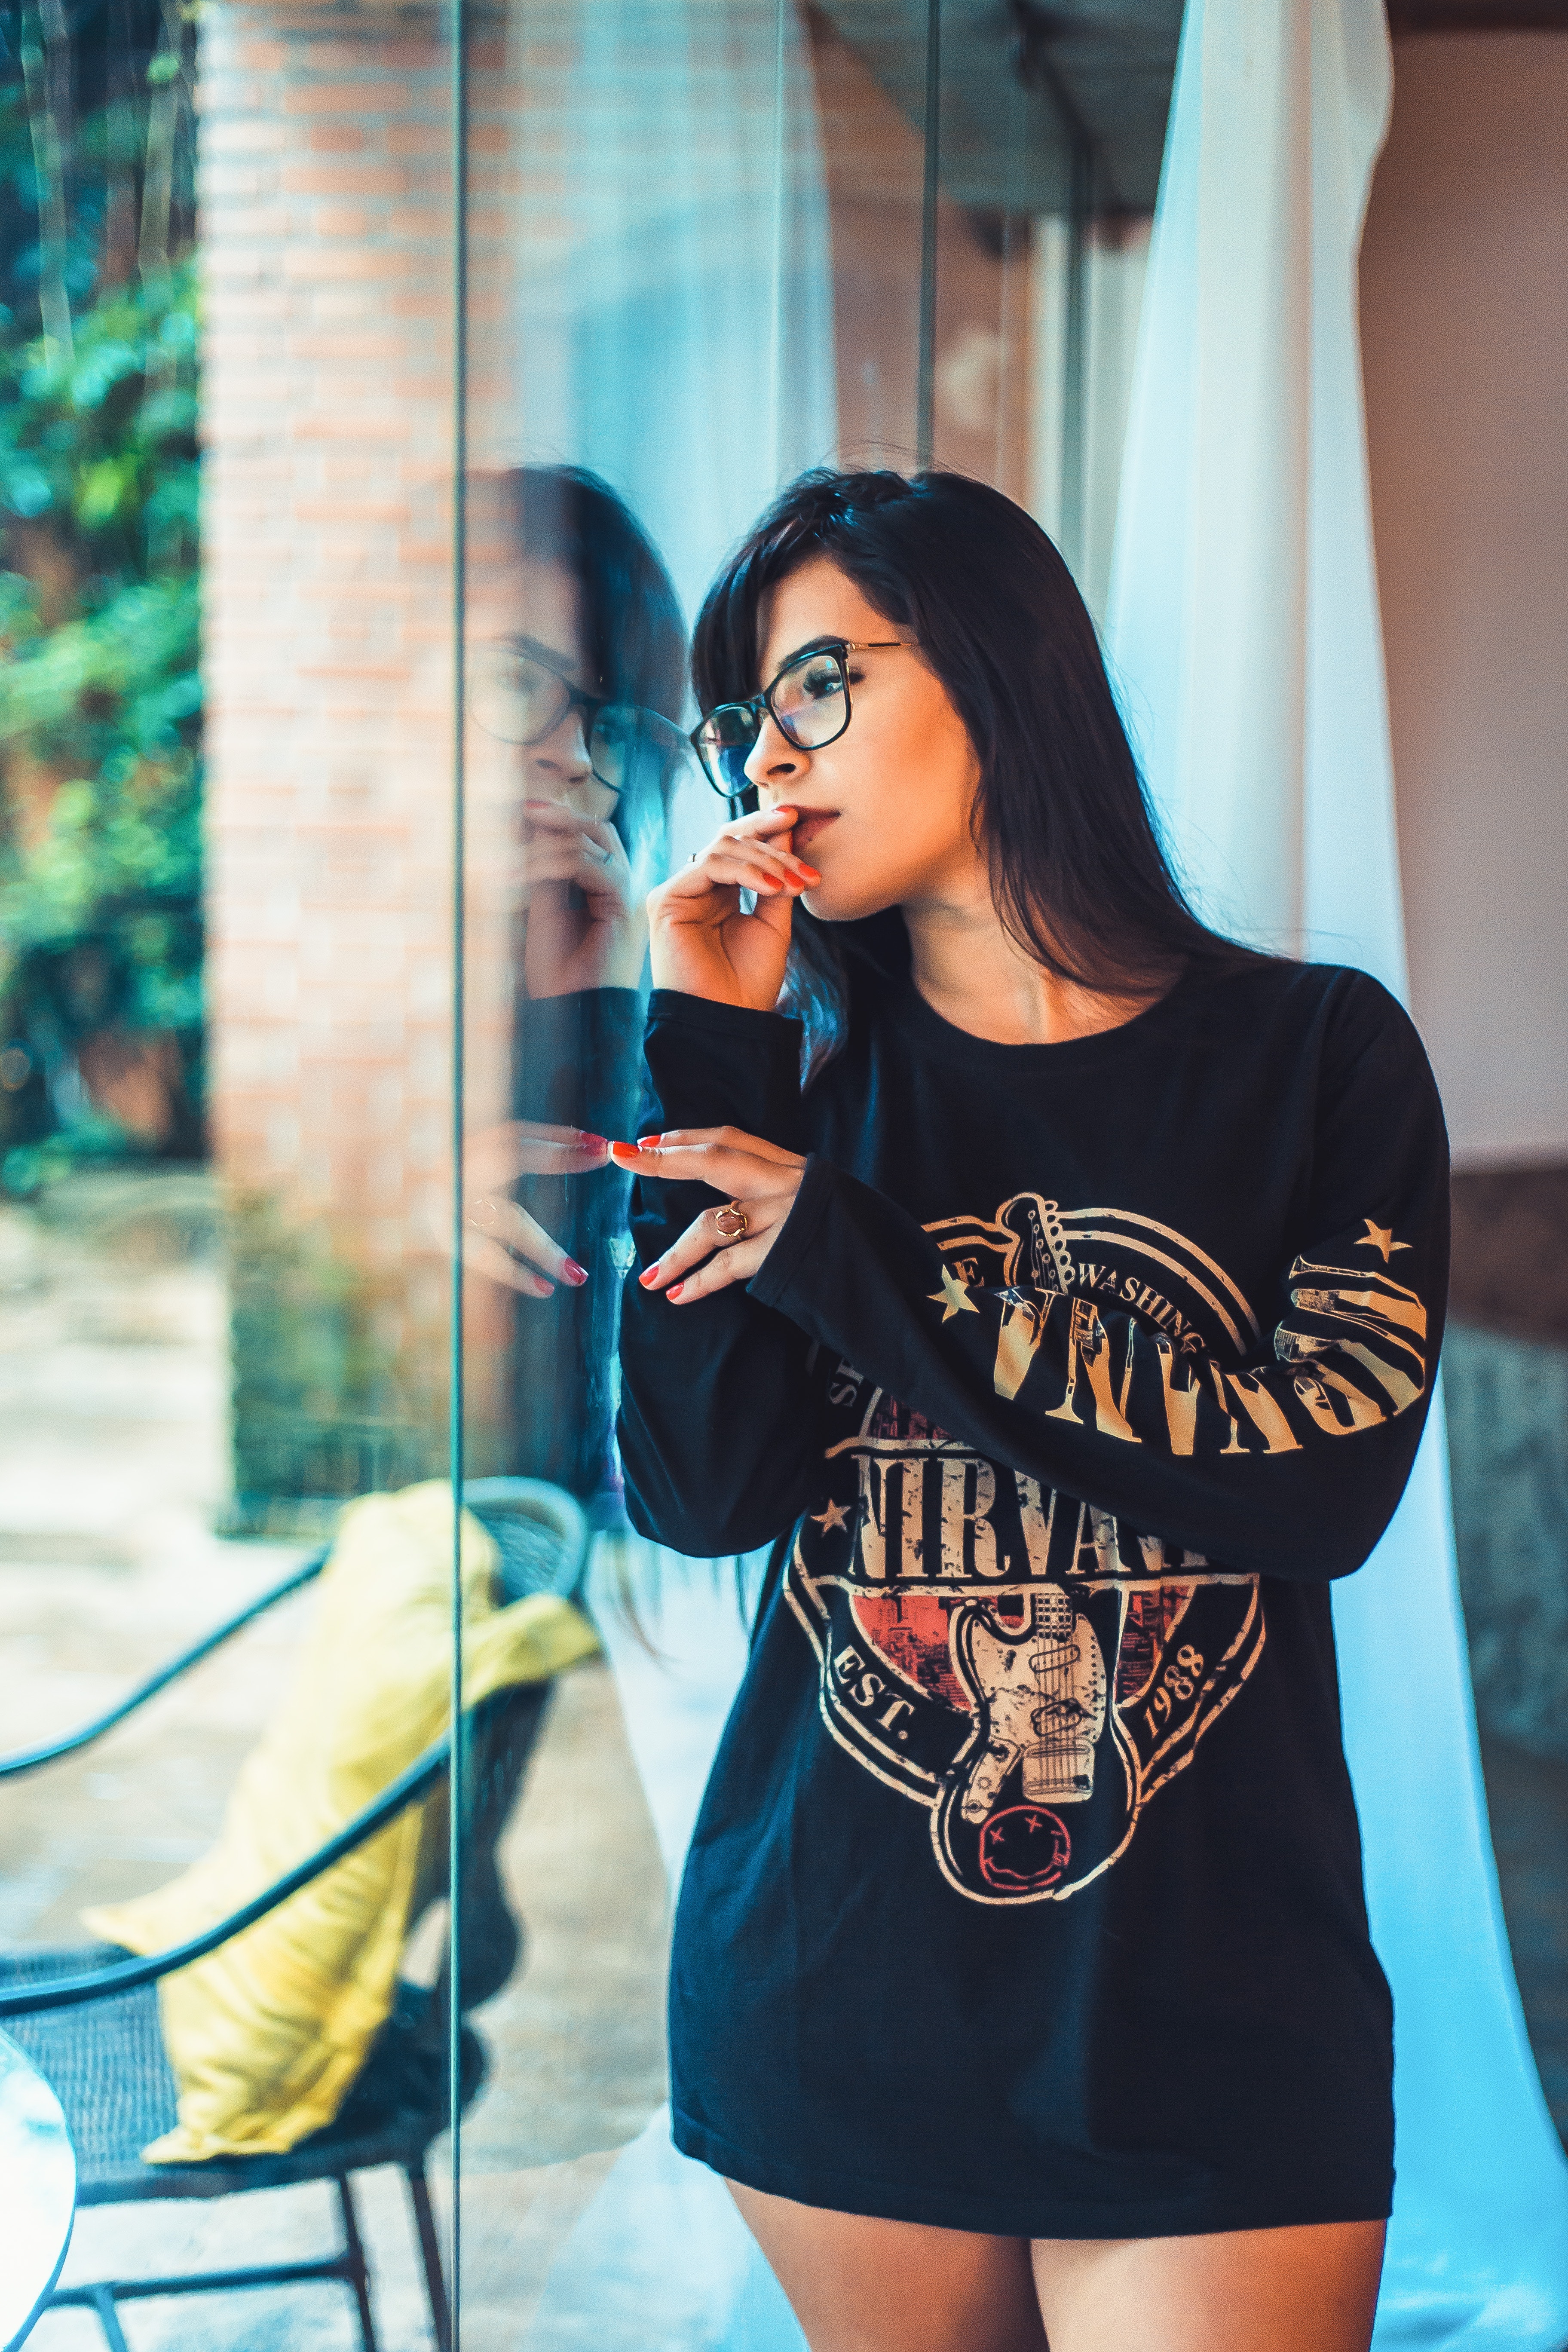
black, clothing, shoulder, beauty, street fashion, fashion, cool, eyewear, snapshot, black hair, lip, photo shoot, t shirt, photography, glasses, shorts, waist, dress, sunglasses, model, top, neck, long hair, sleeve, style, jeans